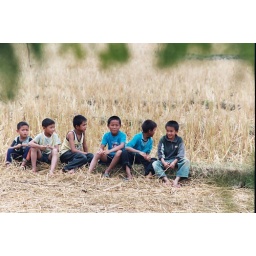
another gang sitting in a newly cropped rice field